History of the United States Virgin Islands

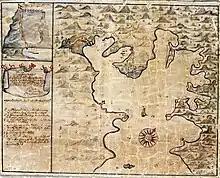
Map of St. John and Coral Bay, 1720

From 1675 and onwards, the company made several unsuccessful attempts to colonize Saint John. Governor Jørgen Iversen Dyppel stationed two men on the island in 1675, but no permanent settlement was made. In 1684, Governor Adolph Esmit employed two merchants from Barbados who then sent 40 men to occupy the island. Esmit had hoped that by involving English subjects in a seemingly economic endeavor, he would avoid any military opposition. However, two sloops were promptly sent by Governor William Stapleton of the nearby English Leeward Islands, which drove away the men occupying the island. In 1718, the company successfully annexed Saint John by establishing a settlement in Coral Bay. By 1733, St. John had a population of 1,295, 84% of which were enslaved peoples.